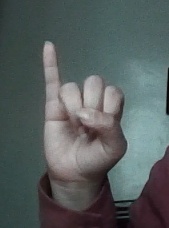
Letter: meem